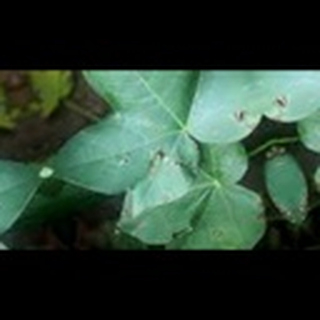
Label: cotton_target_spot